River Axe (Bristol Channel)

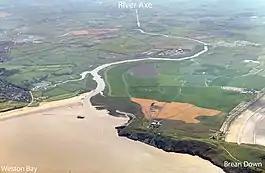
The mouth of the Axe in Weston Bay.

The river then continues northwest past Wedmore Moor and through Oxmoor, Stoke Moor and Monk Moor. The river passes through the settlement of Lower Weare and on to the south of Loxton. From this point until it passes between Uphill Cliff and Brean Down, then reaches the coast at Weston Bay, the river demarcates Sedgemoor from North Somerset.